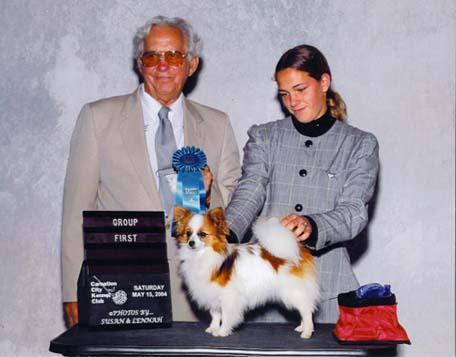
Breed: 806-n000129-papillon